Gastroenteritis

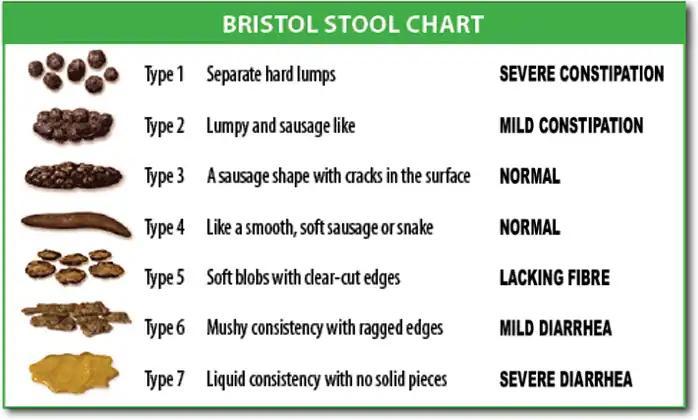
Bristol stool chart

Gastroenteritis usually involves both diarrhea and vomiting. Sometimes, only one or the other is present. This may be accompanied by abdominal cramps. Signs and symptoms usually begin 12–72 hours after contracting the infectious agent. If due to a virus, the condition usually resolves within one week. Some viral infections also involve fever, fatigue, headache and muscle pain. If the stool is bloody, the cause is less likely to be viral and more likely to be bacterial. Some bacterial infections cause severe abdominal pain and may persist for several weeks.